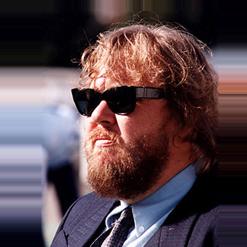
Age: 42